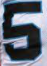
Number: 5